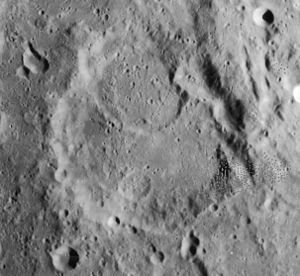
Catharina (månekrater)
Catharina er et nedslagskrater på Månen. Det befinder sig i det forrevne sydlige højland på Månens forside og er opkaldt efter den kristne helgen og martyr Katharina af Alexandria.